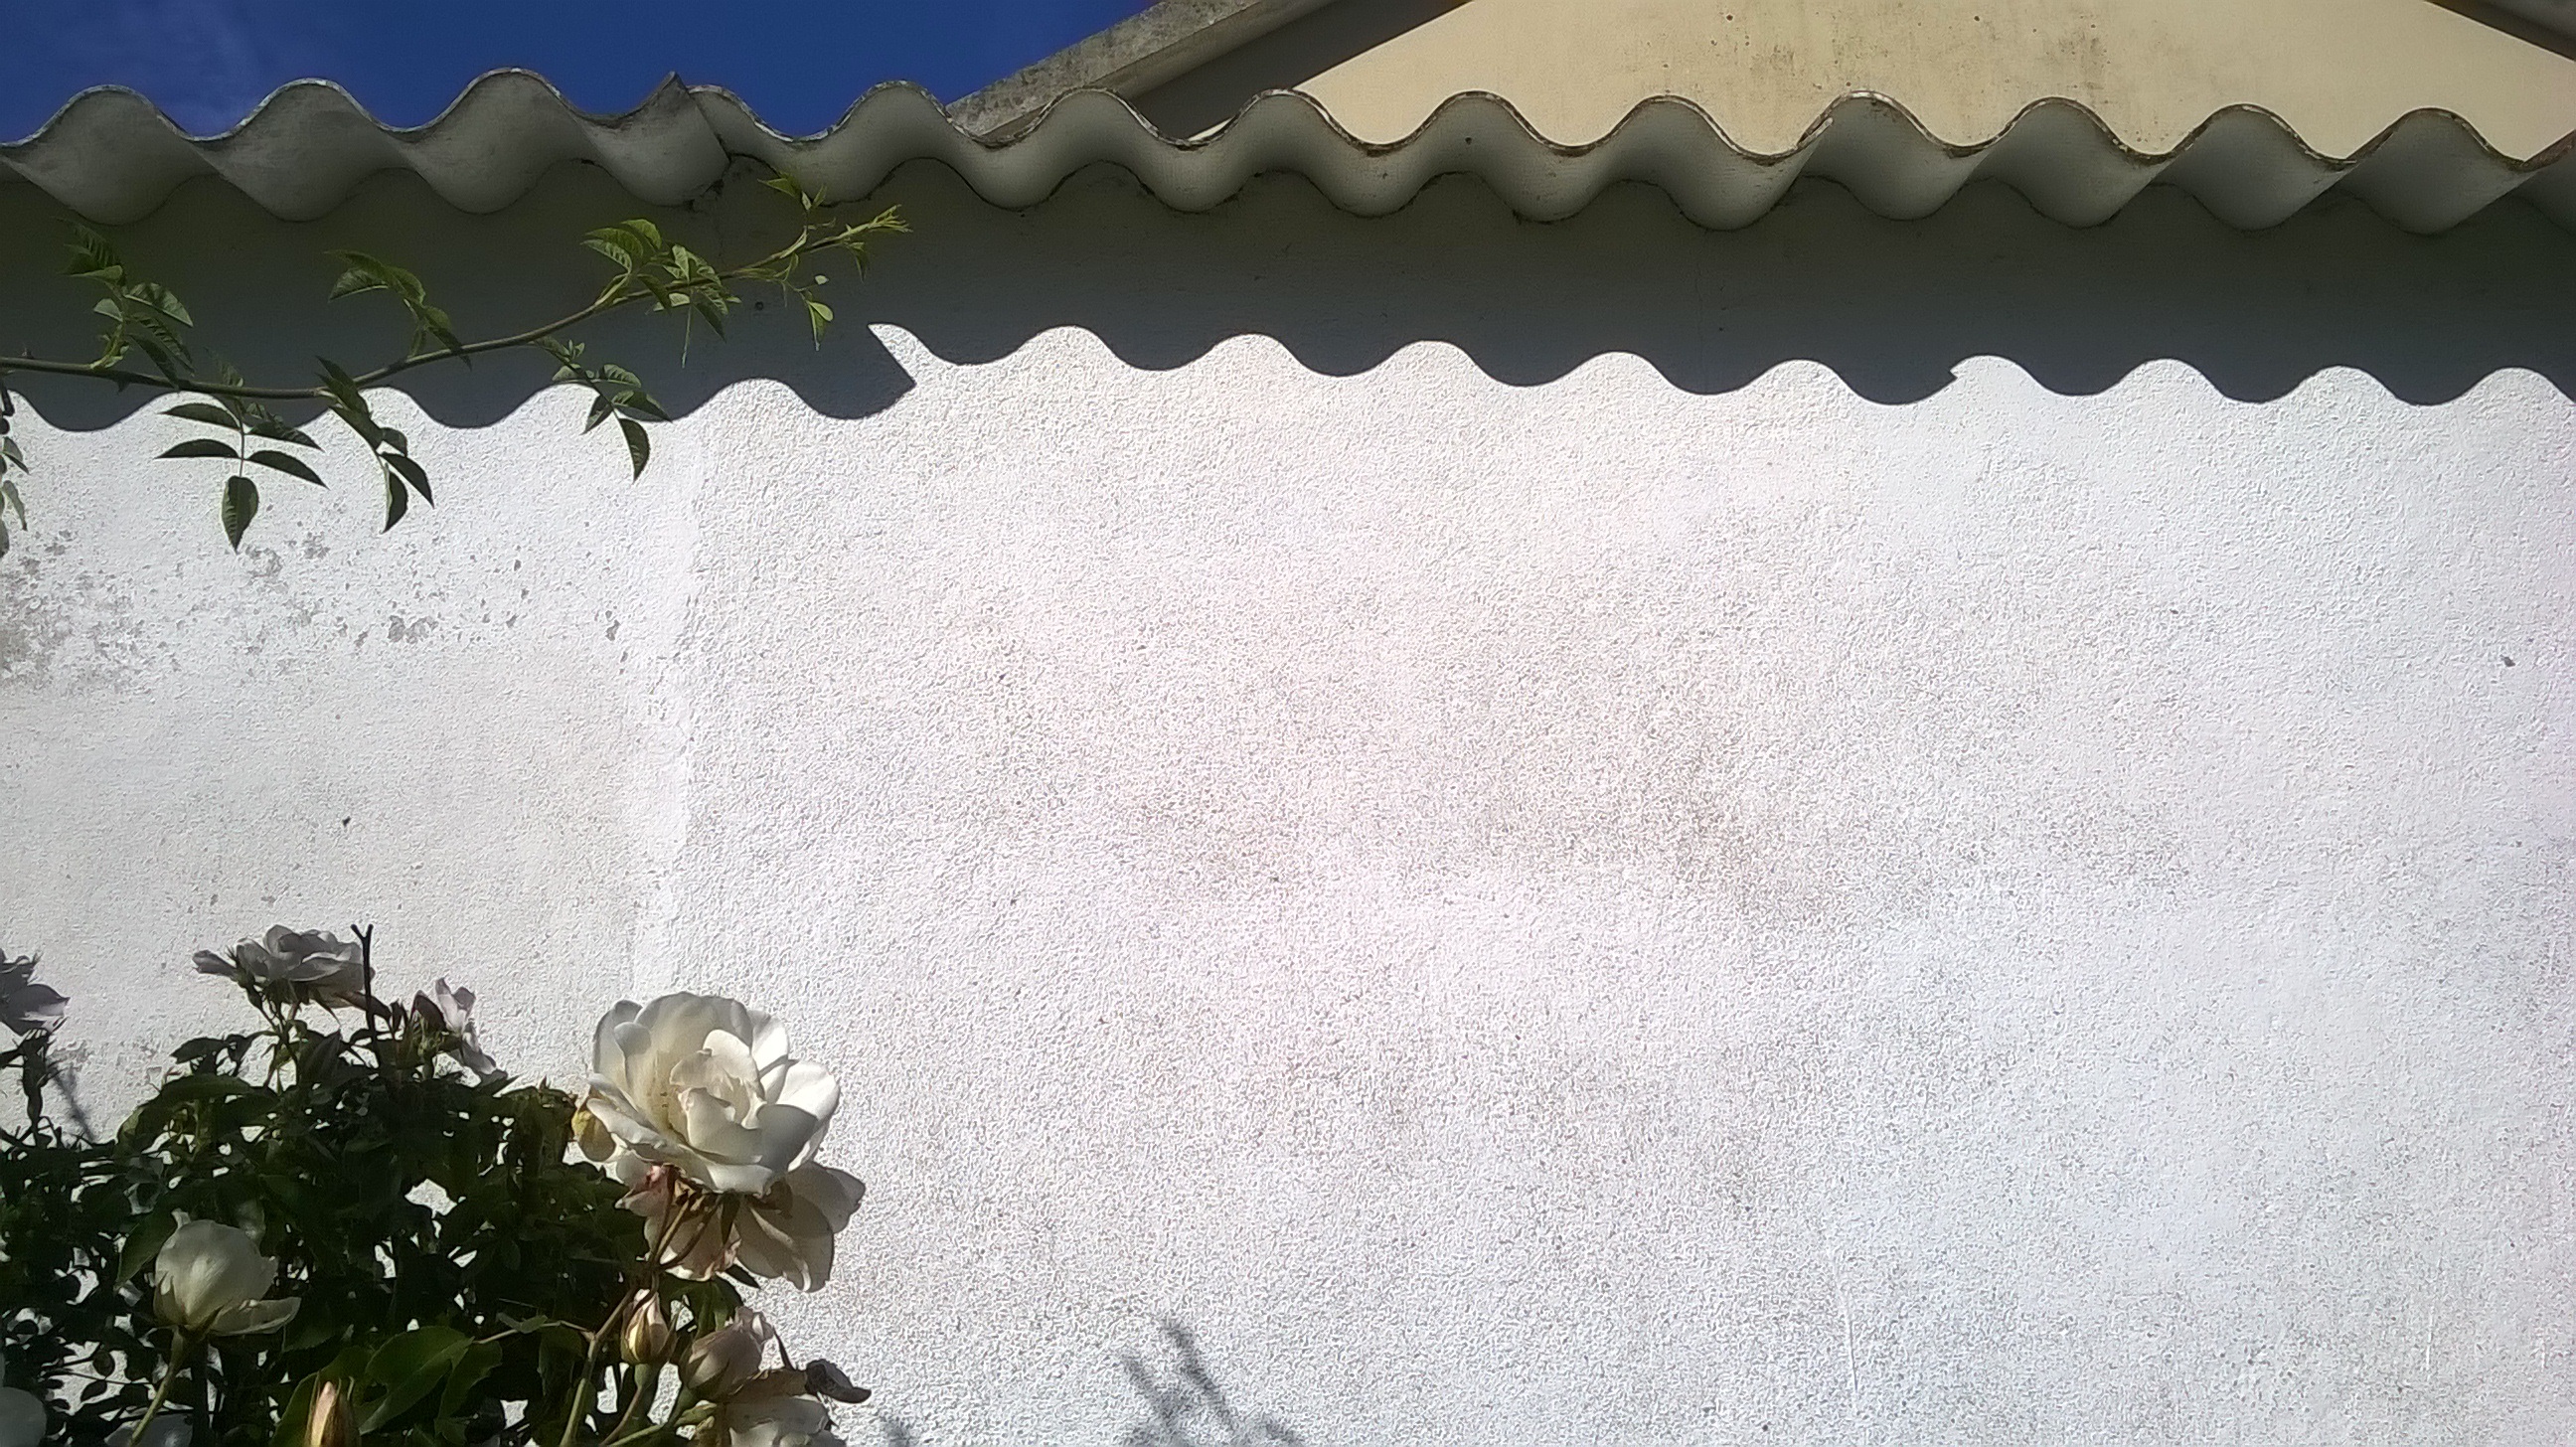
snow, window, wall, weather, material